Burning Man

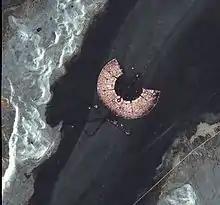
Satellite image of Black Rock City taken from the TerraSAR-X satellite, 2011

Bicycles and tricycles are popular for getting around on the dry lake. Mountain bikes are generally preferred over road bikes for riding on the dried silt, which is normally hard but becomes loose with traffic. Participants often decorate their bikes to make them unique. Since lighting on the bikes is critically important for safety at night, many participants incorporate the lighting into their decorations, using electroluminescent wire (a thin, flexible tube that glows with a neon-like effect when energized with electricity, also known as el wire) to create intricate patterns over the frame of the bike. Every night during Burning Man, thousands of people on their bikes and art cars, illuminated sculptures and stages create a unique visual effect.